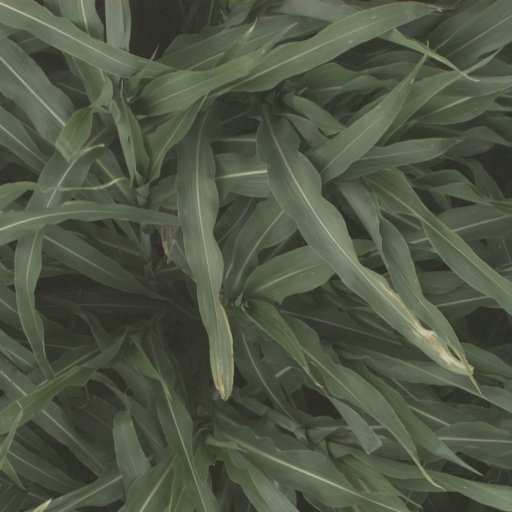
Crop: sorghum